The Last Day of a Condemned Man

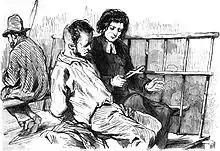
1829 illustration from thefirst edition

The Last Day of a Condemned Man is a novella by Victor Hugo first published in 1829. It recounts the thoughts of a man condemned to die. Victor Hugo wrote this novel to express his feelings that the death penalty should be abolished.